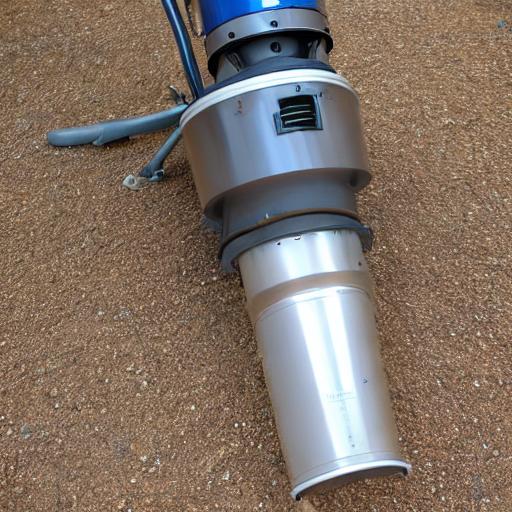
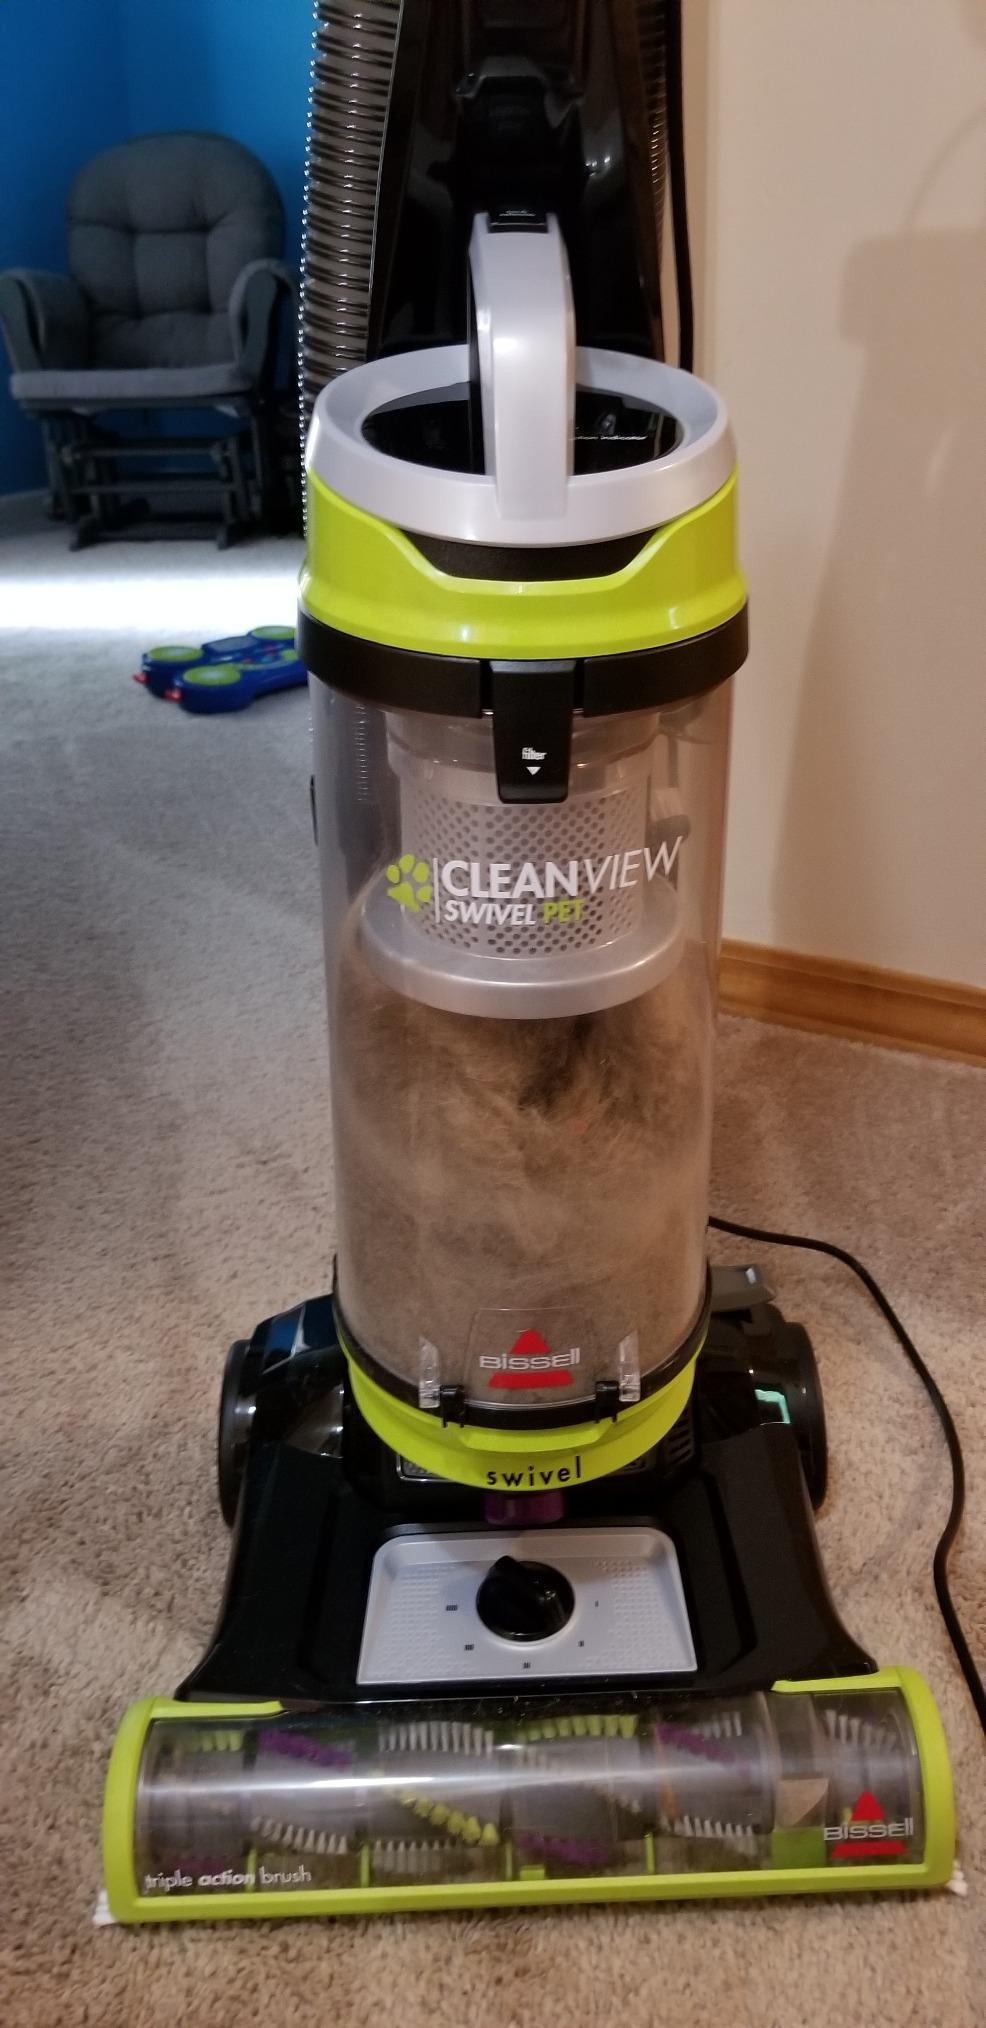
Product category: items_vacuum
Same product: no